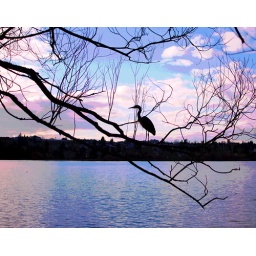
bird in a tree